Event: Nepal Earthquake
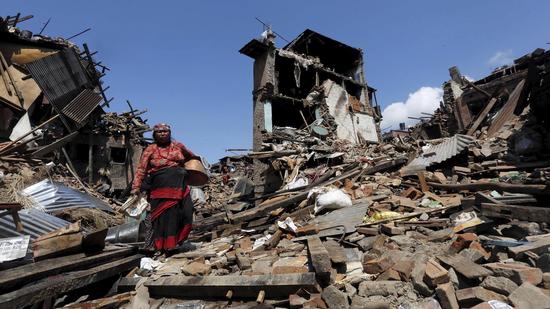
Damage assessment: damage